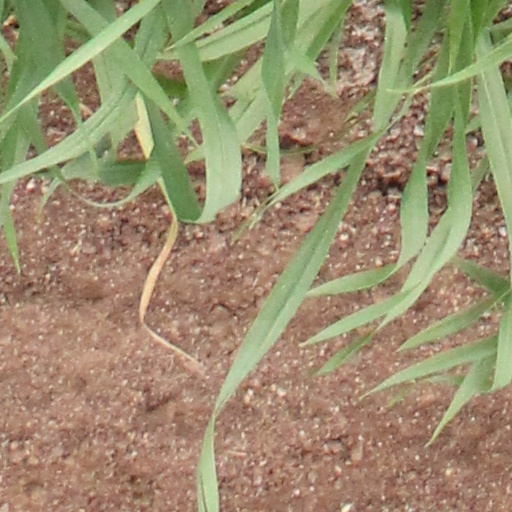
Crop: wheat